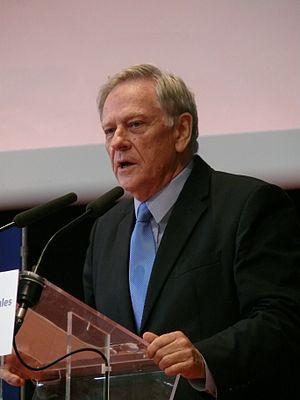
Pierre de Saintignon aux Semaines Sociales de France 2014 à l'Université Catholique de Lille (Nord, France).
Les élections régionales en Nord-Pas-de-Calais-Picardie se déroulent les 6 et 13 décembre 2015 afin d'élire les 170 conseillers de la nouvelle grande région.
Pierre de Saintignon, né le 22 mai 1948 à Angers et mort le 9 mars 2019 à Lille, est un homme politique français, membre du Parti socialiste.